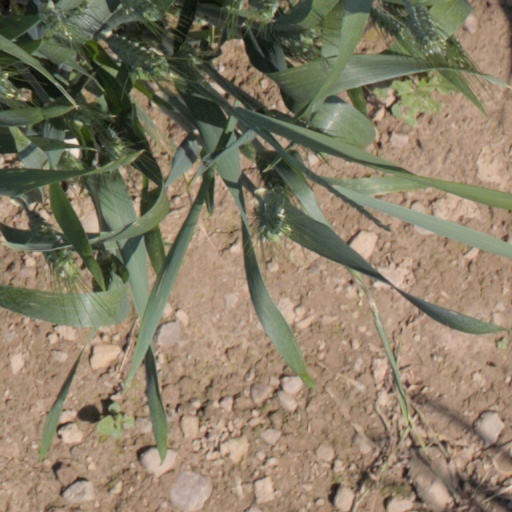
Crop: wheat